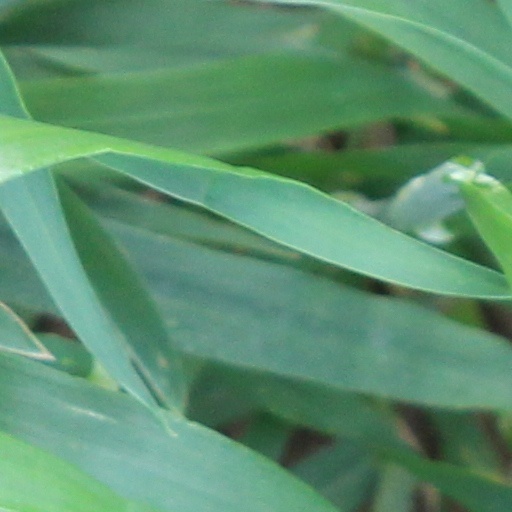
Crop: wheat